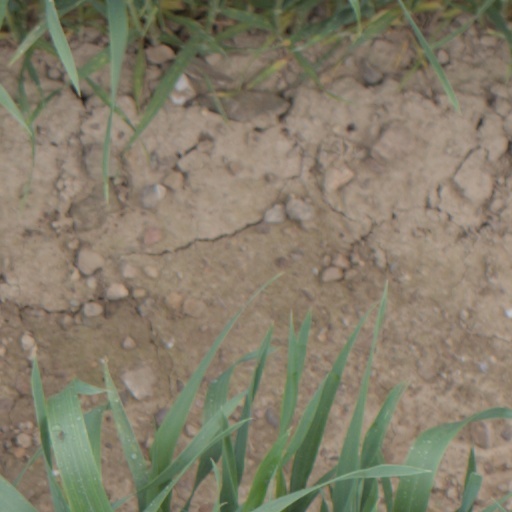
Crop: wheat